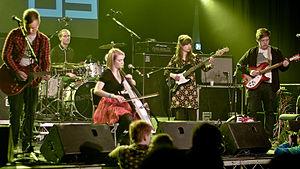
Rökkurró ['rœhkʏrou:] est un groupe de pop rock islandais, originaire de Reykjavik. Il est constitué actuellement de trois des cinq membres fondateurs, Hildur Kristín Stefánsdóttir, Árni Þór Árnason et Björn Pálmi Pálmason, ainsi que Axel, Helga et Skúli. La voix caractéristique de Hildur Stefánsdóttir donne aux chansons du groupe leur touche reconnaissable.